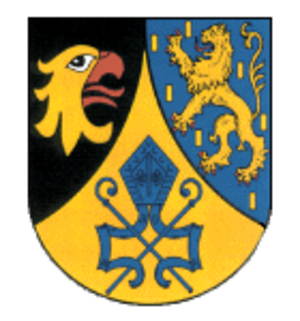
Osterspai est une municipalité du Verbandsgemeinde Braubach, dans l'arrondissement de Rhin-Lahn, en Rhénanie-Palatinat, dans l'ouest de l'Allemagne.